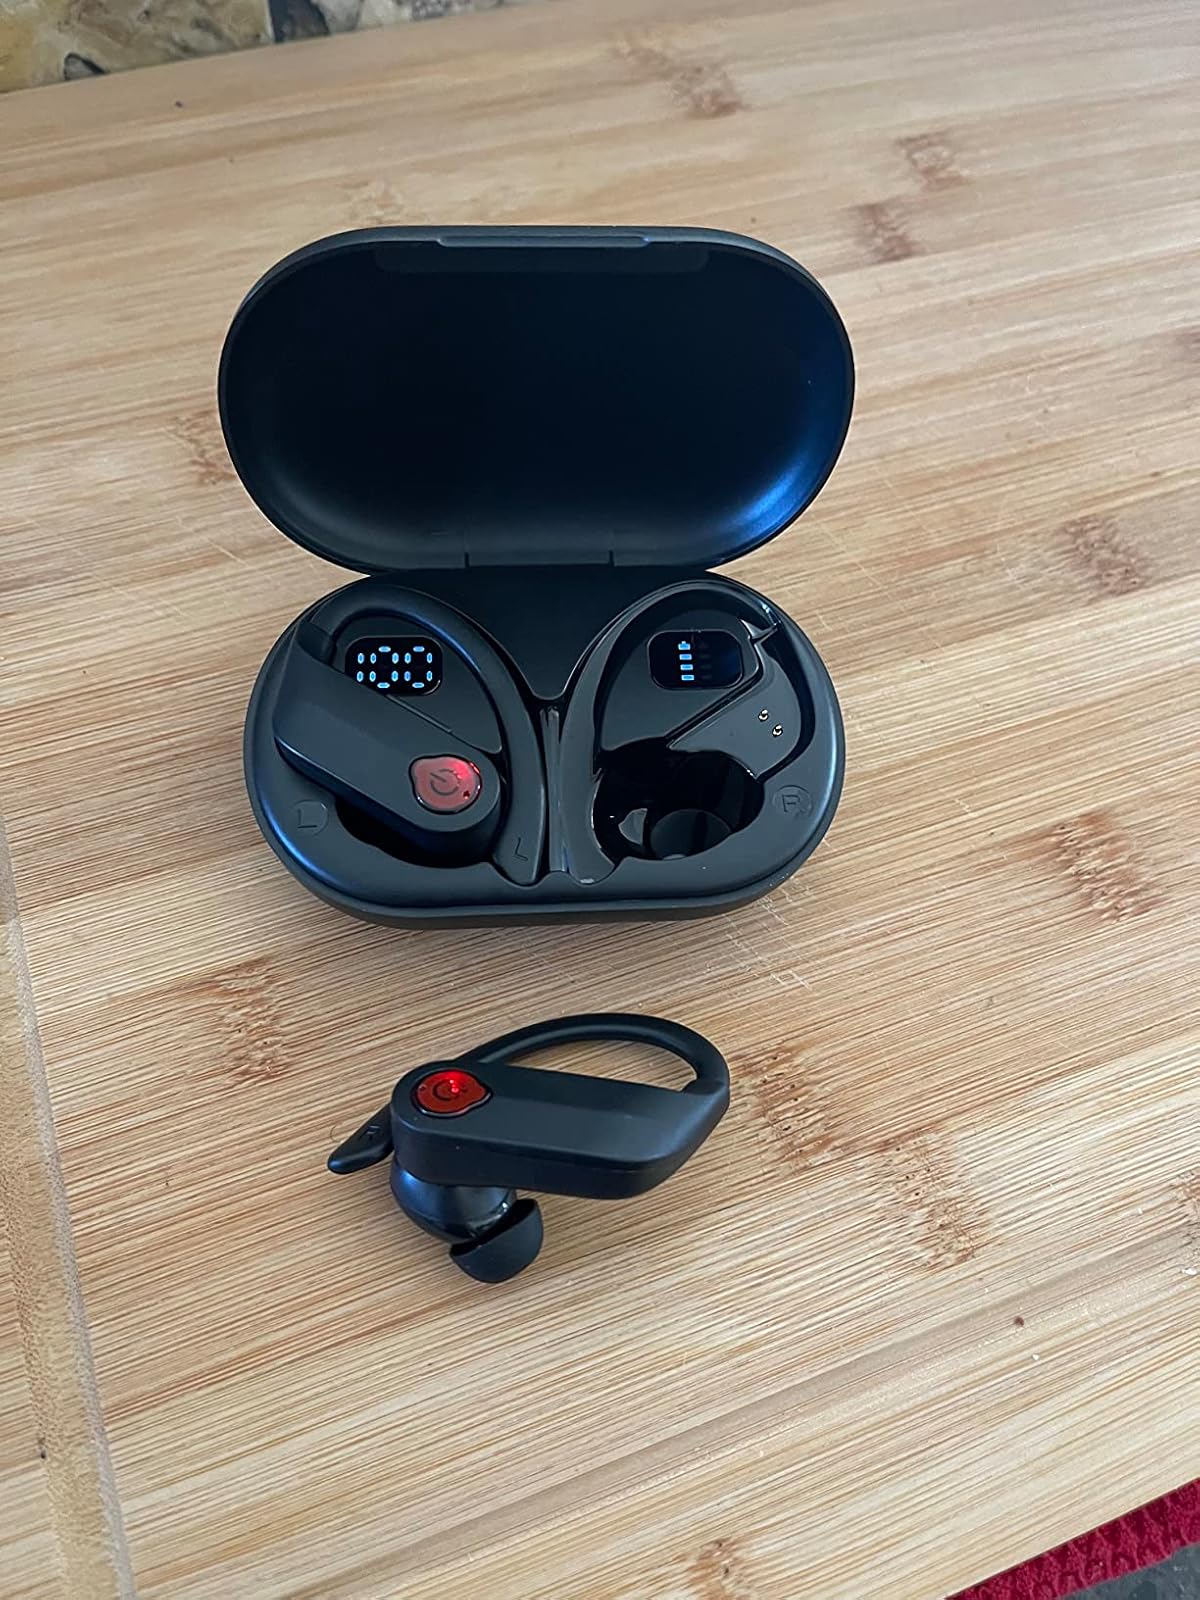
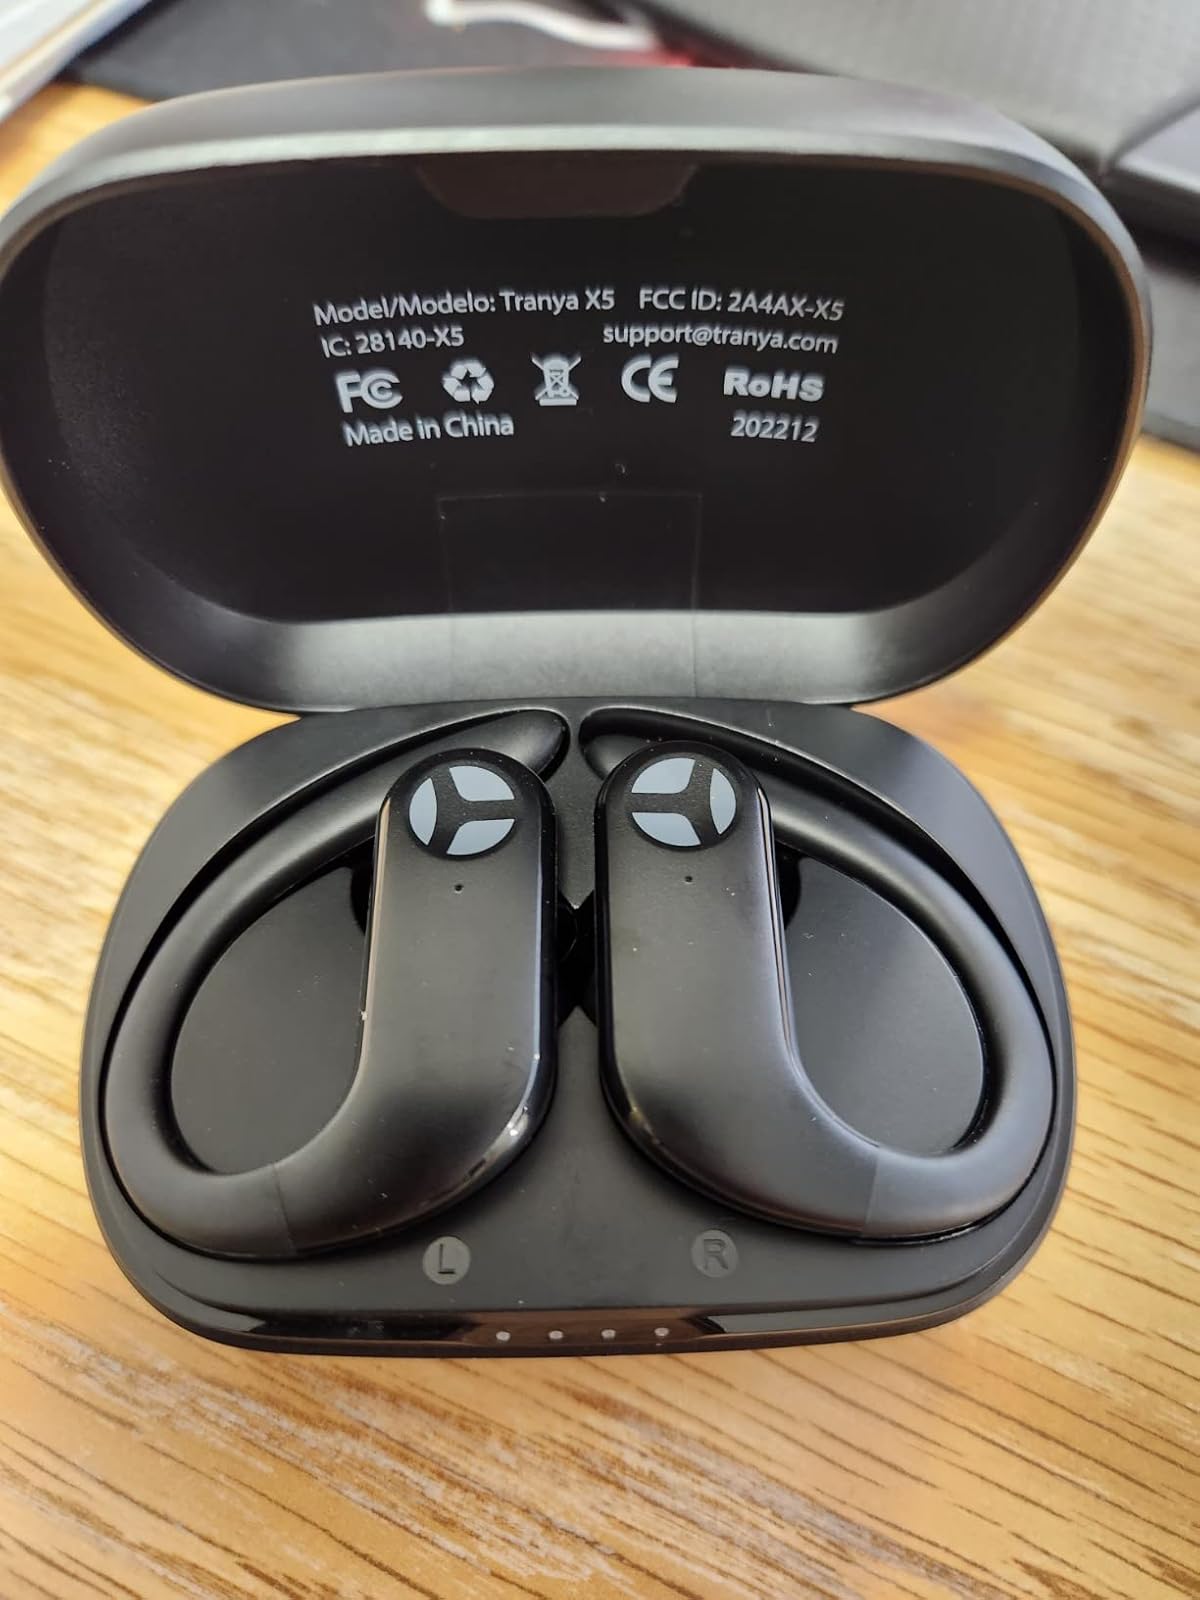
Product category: earbuds
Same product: no